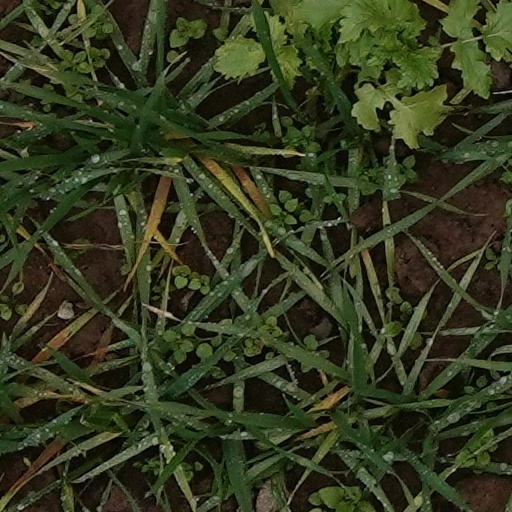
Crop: wheat